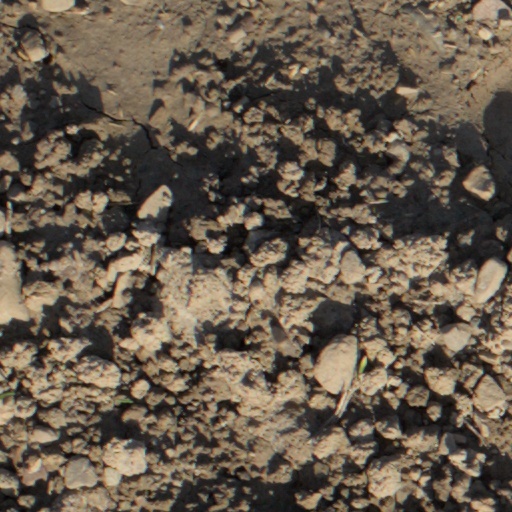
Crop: wheat